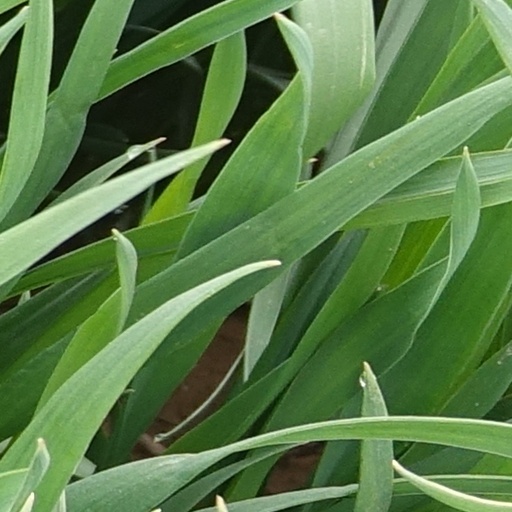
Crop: wheat